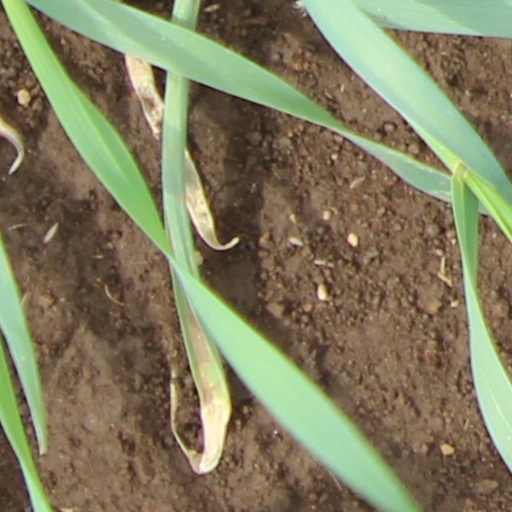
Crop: wheat